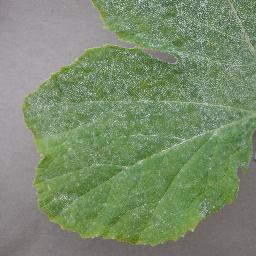
Label: Squash___Powdery_mildew